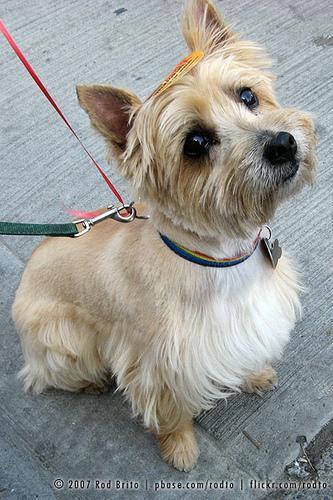
cairn